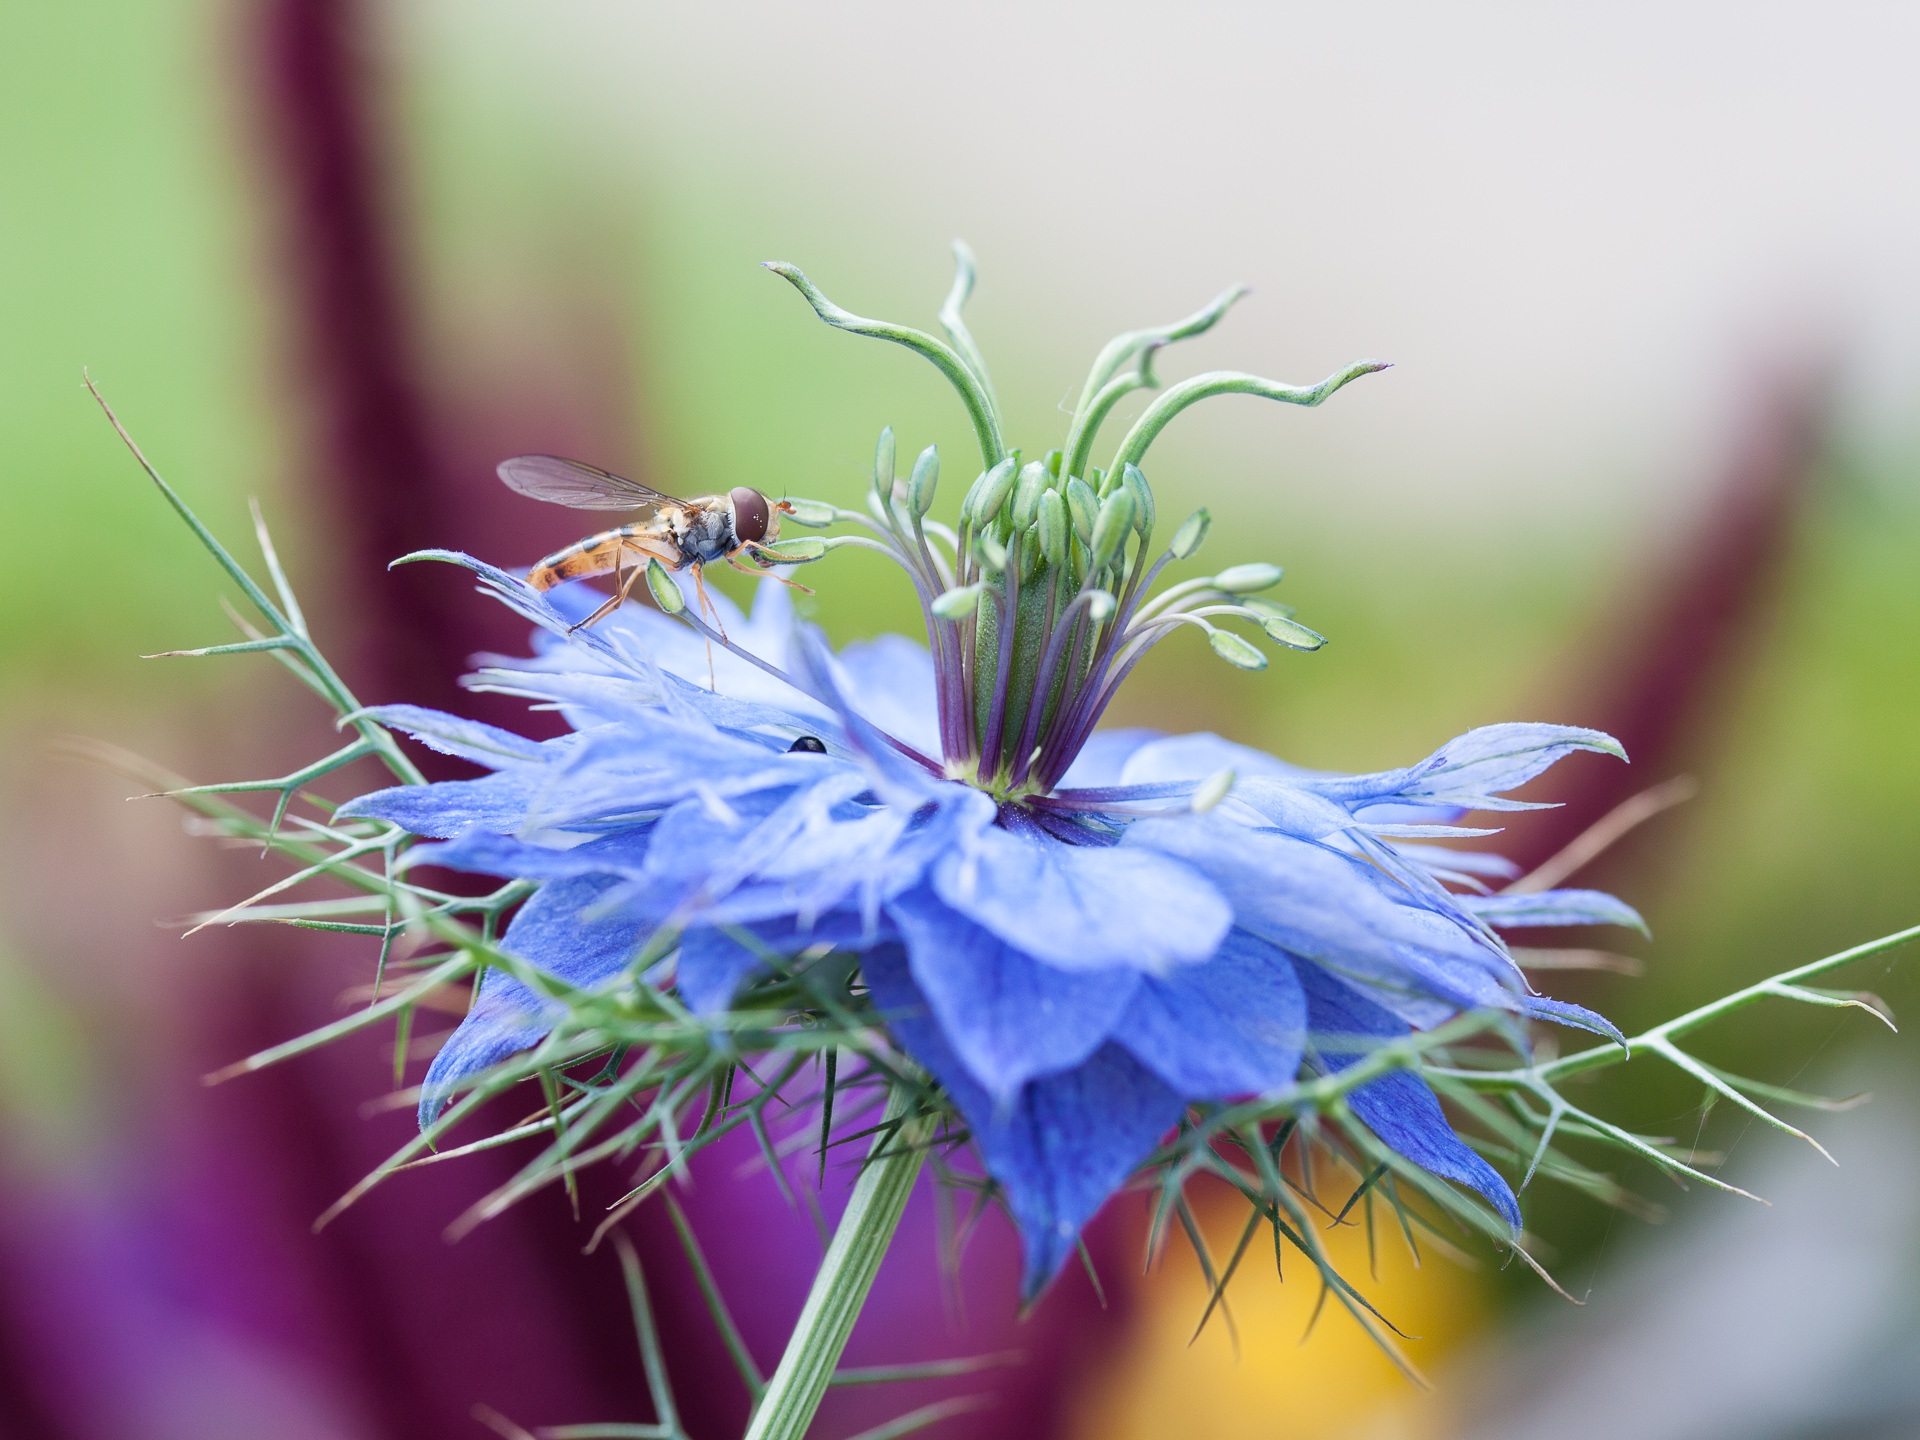
plant, photography, flower, petal, herb, produce, insect, macro, botany, flora, wildflower, close up, cornflower, hoverfly, thistle, nectar, macro photography, flowering plant, daisy family, plant stem, land plant